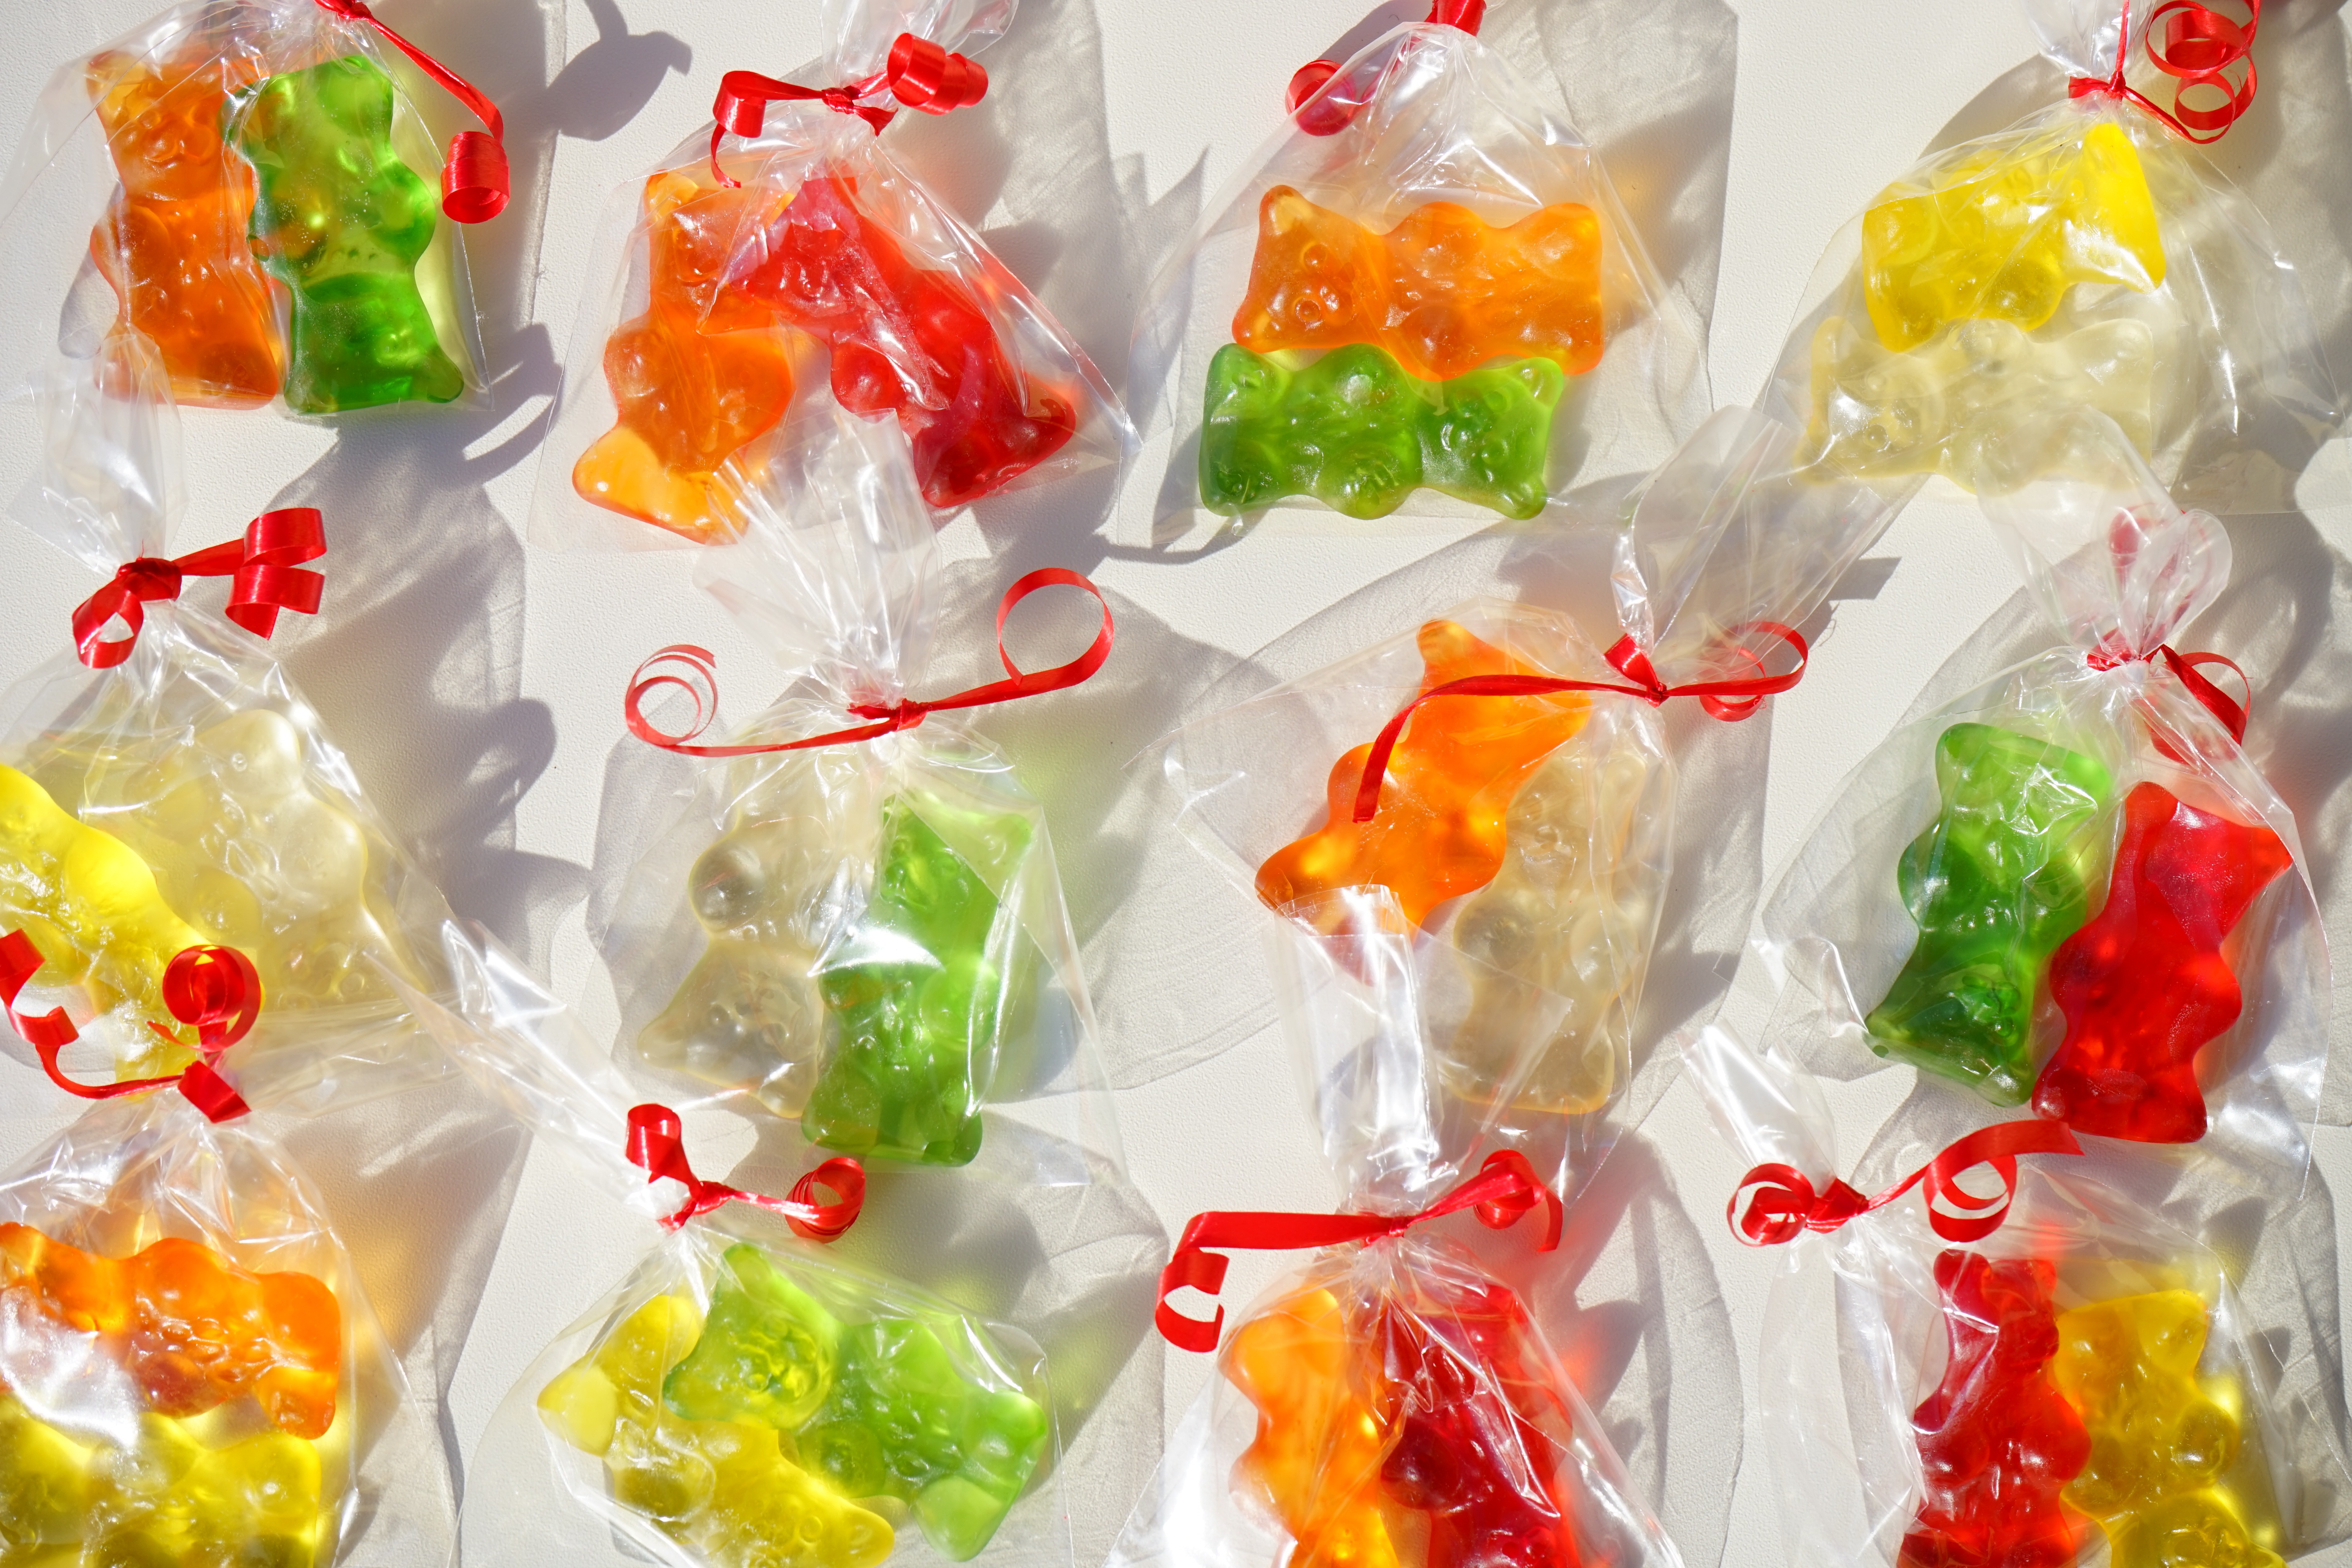
sweet, flower, petal, bear, dish, food, produce, color, colorful, dessert, cuisine, delicious, asian food, bears, candy, packed, sweetness, confectionery, nibble, gelatin, haribo, gummib rchen, mitbringsel, gummi bears, fruit gums, fruit jelly, chinese food, candied fruit, cellophane, gummi candy, wine gum, gumdrop, gelatin dessert, taffy, sachets, gold bears